Mutton busting

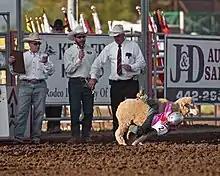
A contestant falling off the sheep

The majority of children participating in the event fall off in less than eight seconds. Age, height and weight restrictions on participants generally prevent injuries to the sheep, and implements such as spurs are banned from use. In most cases, children are required to wear helmets and parents are often asked to sign waivers to protect the rodeo from legal action in the event of injury.